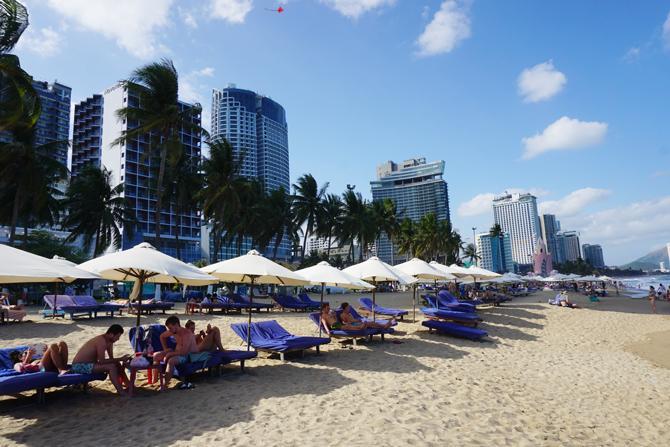
ở trên bãi cát có sự xuất hiện của nhiều người